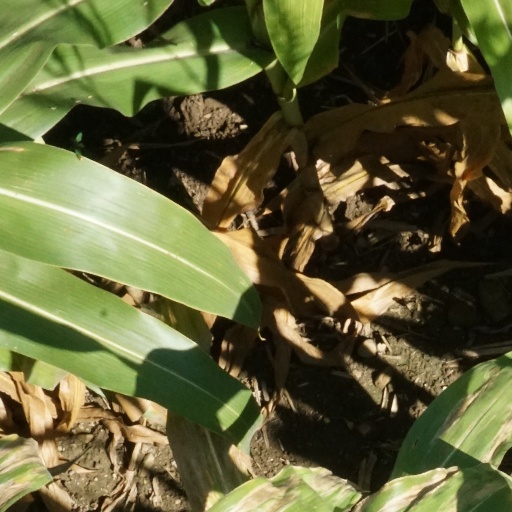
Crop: maize; corn